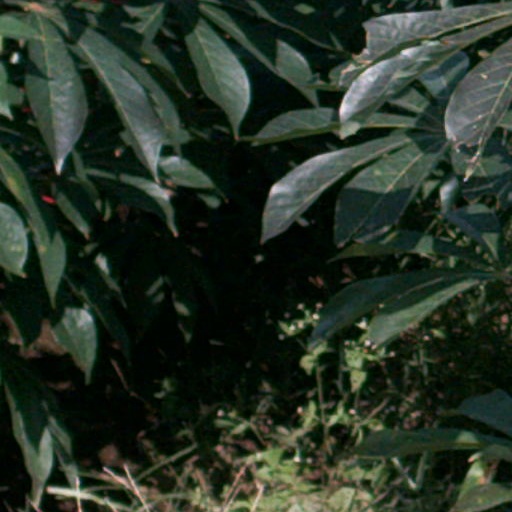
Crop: cassava